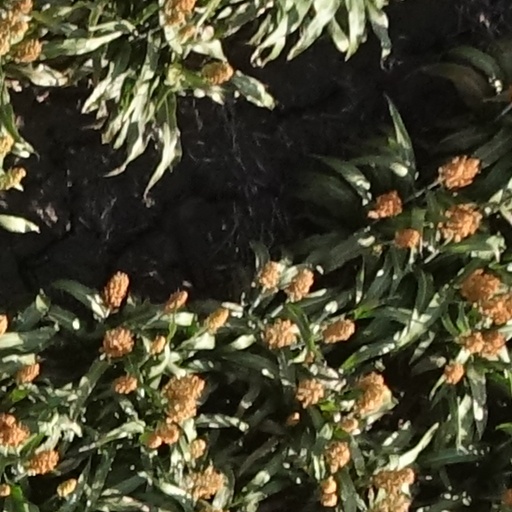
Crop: sorghum